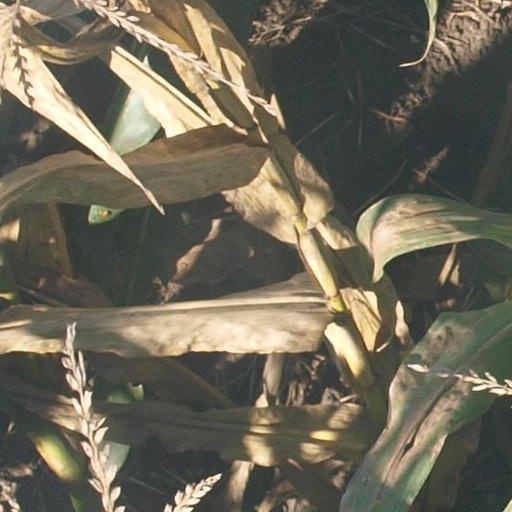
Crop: maize; corn